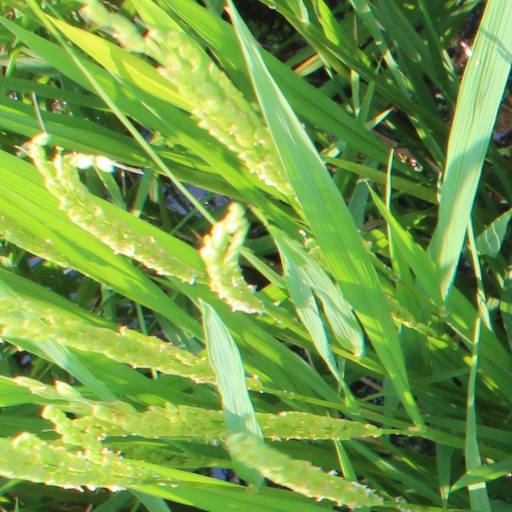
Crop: rice